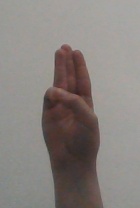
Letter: thaa